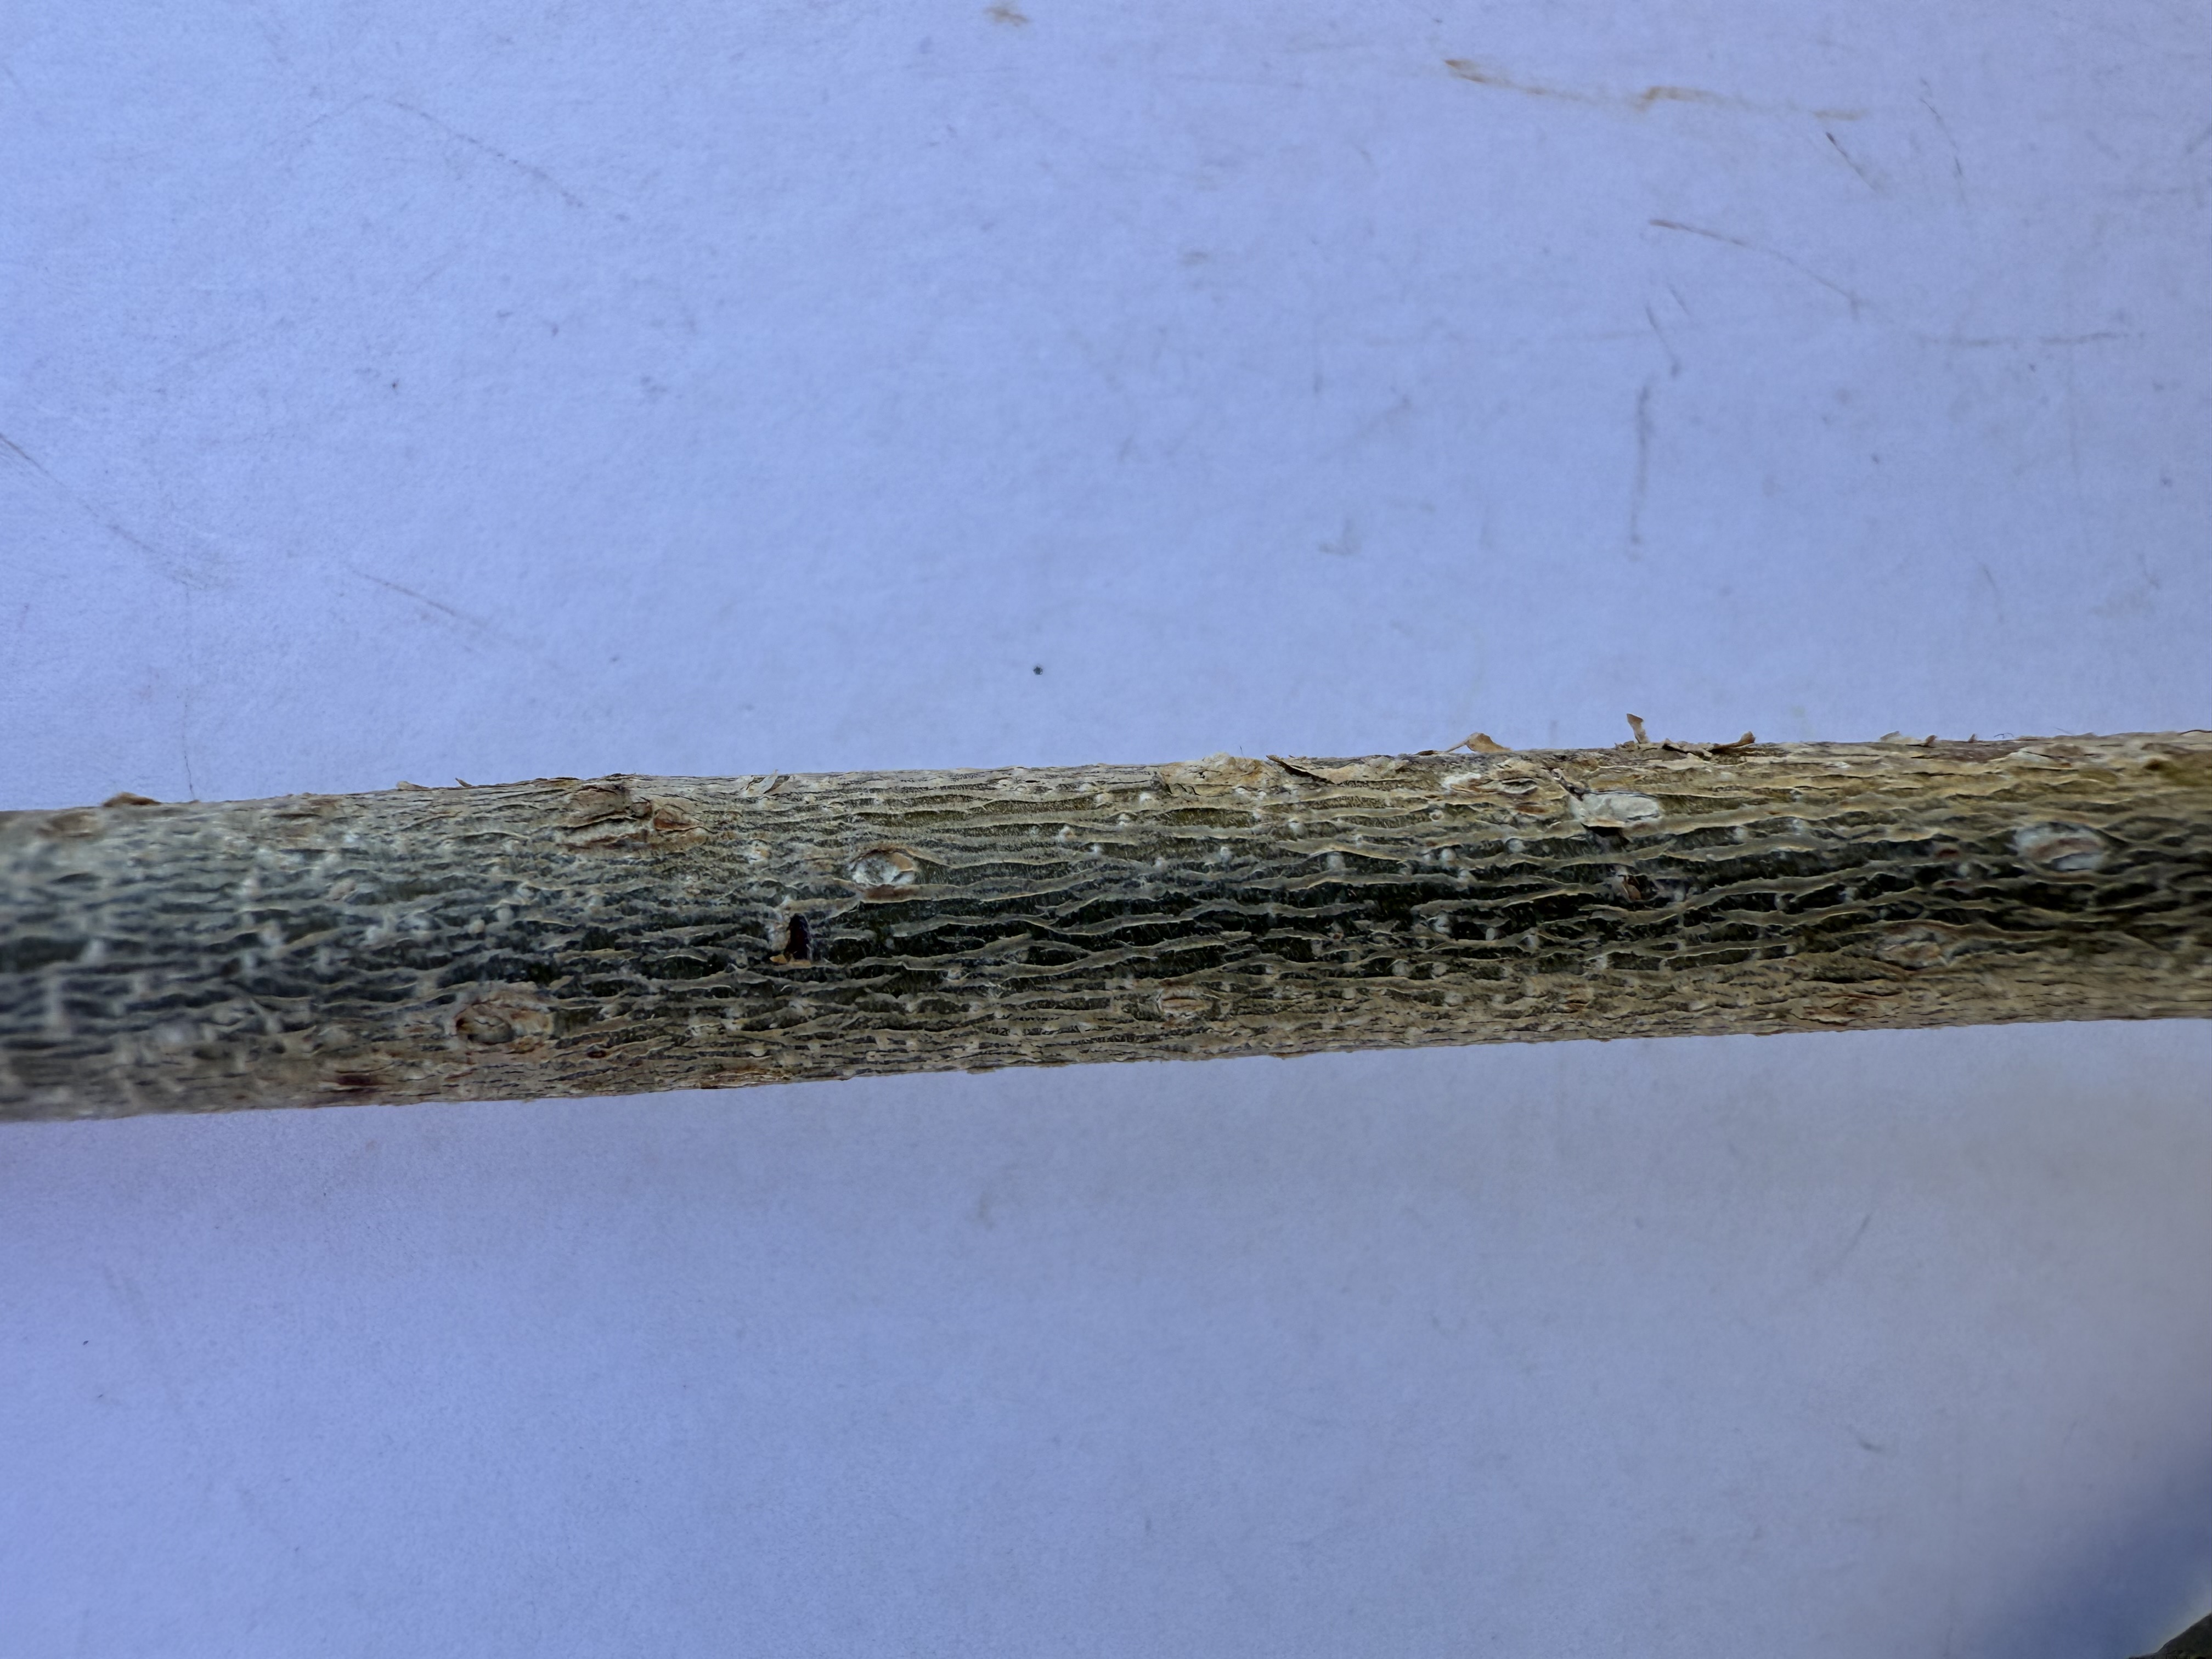
Variety: Hazelnut